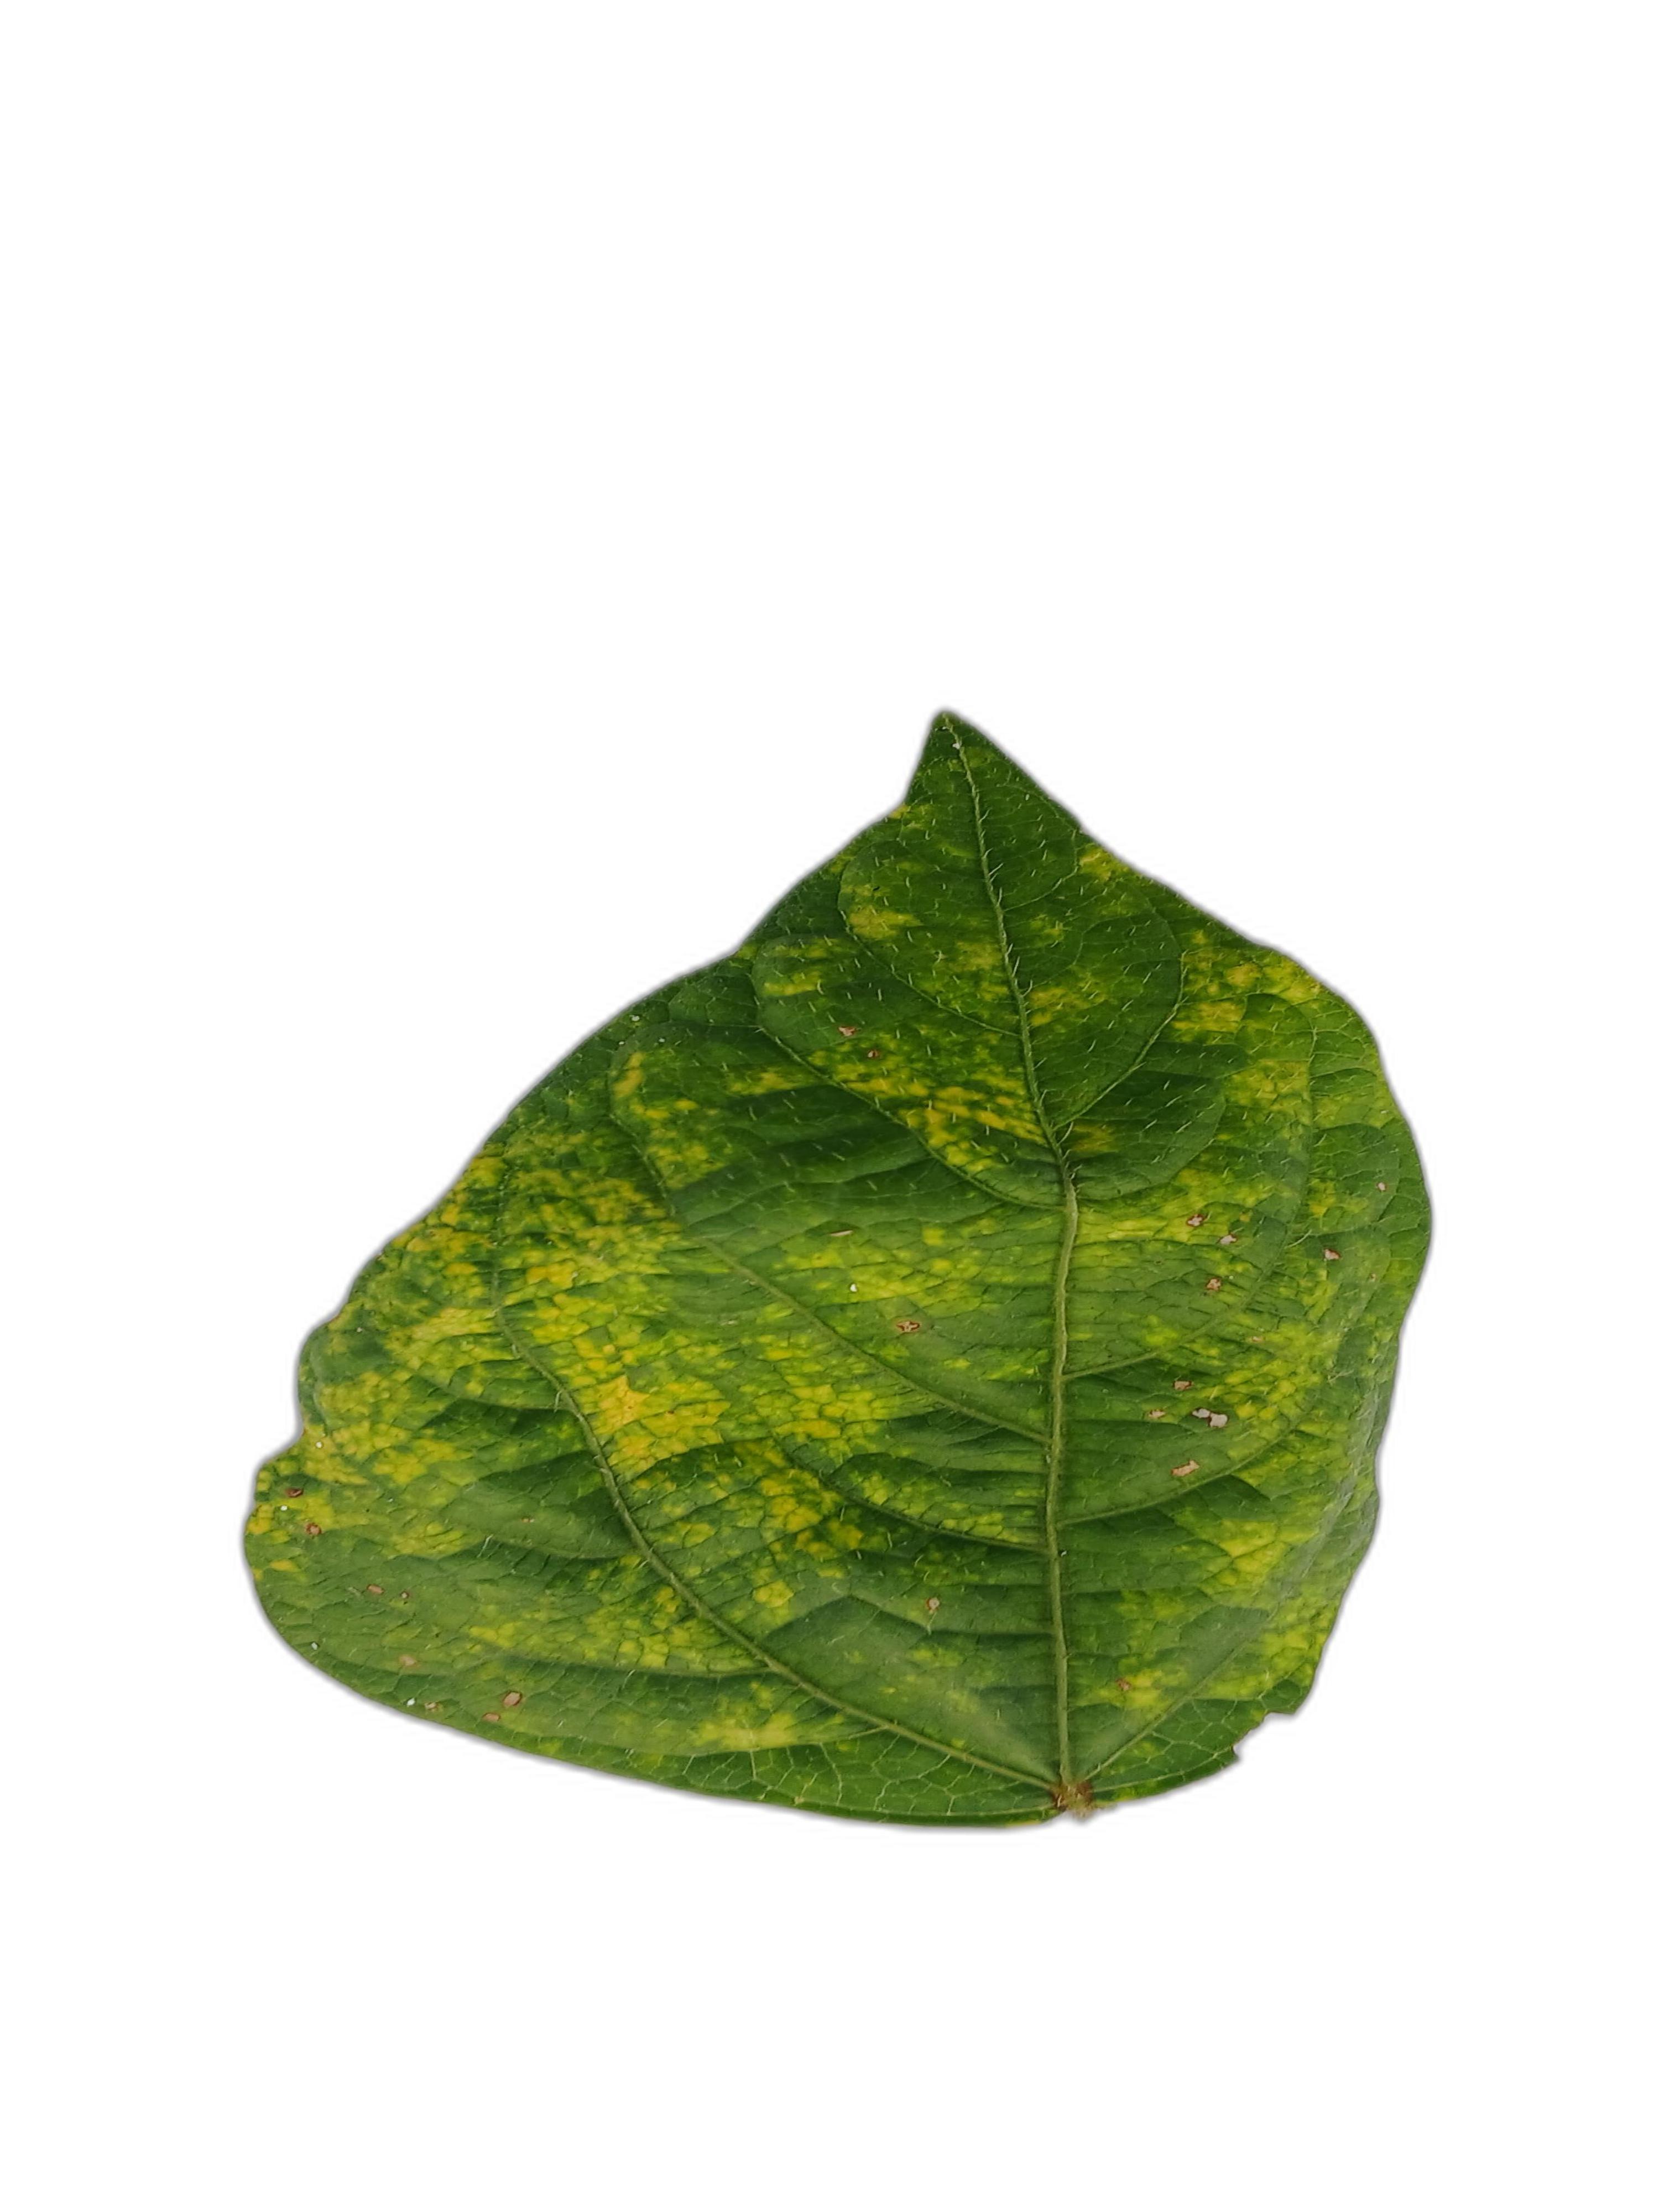
Label: Yellow Mosaic